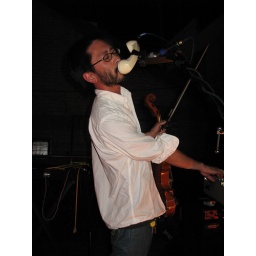
boy in static at beauty bar